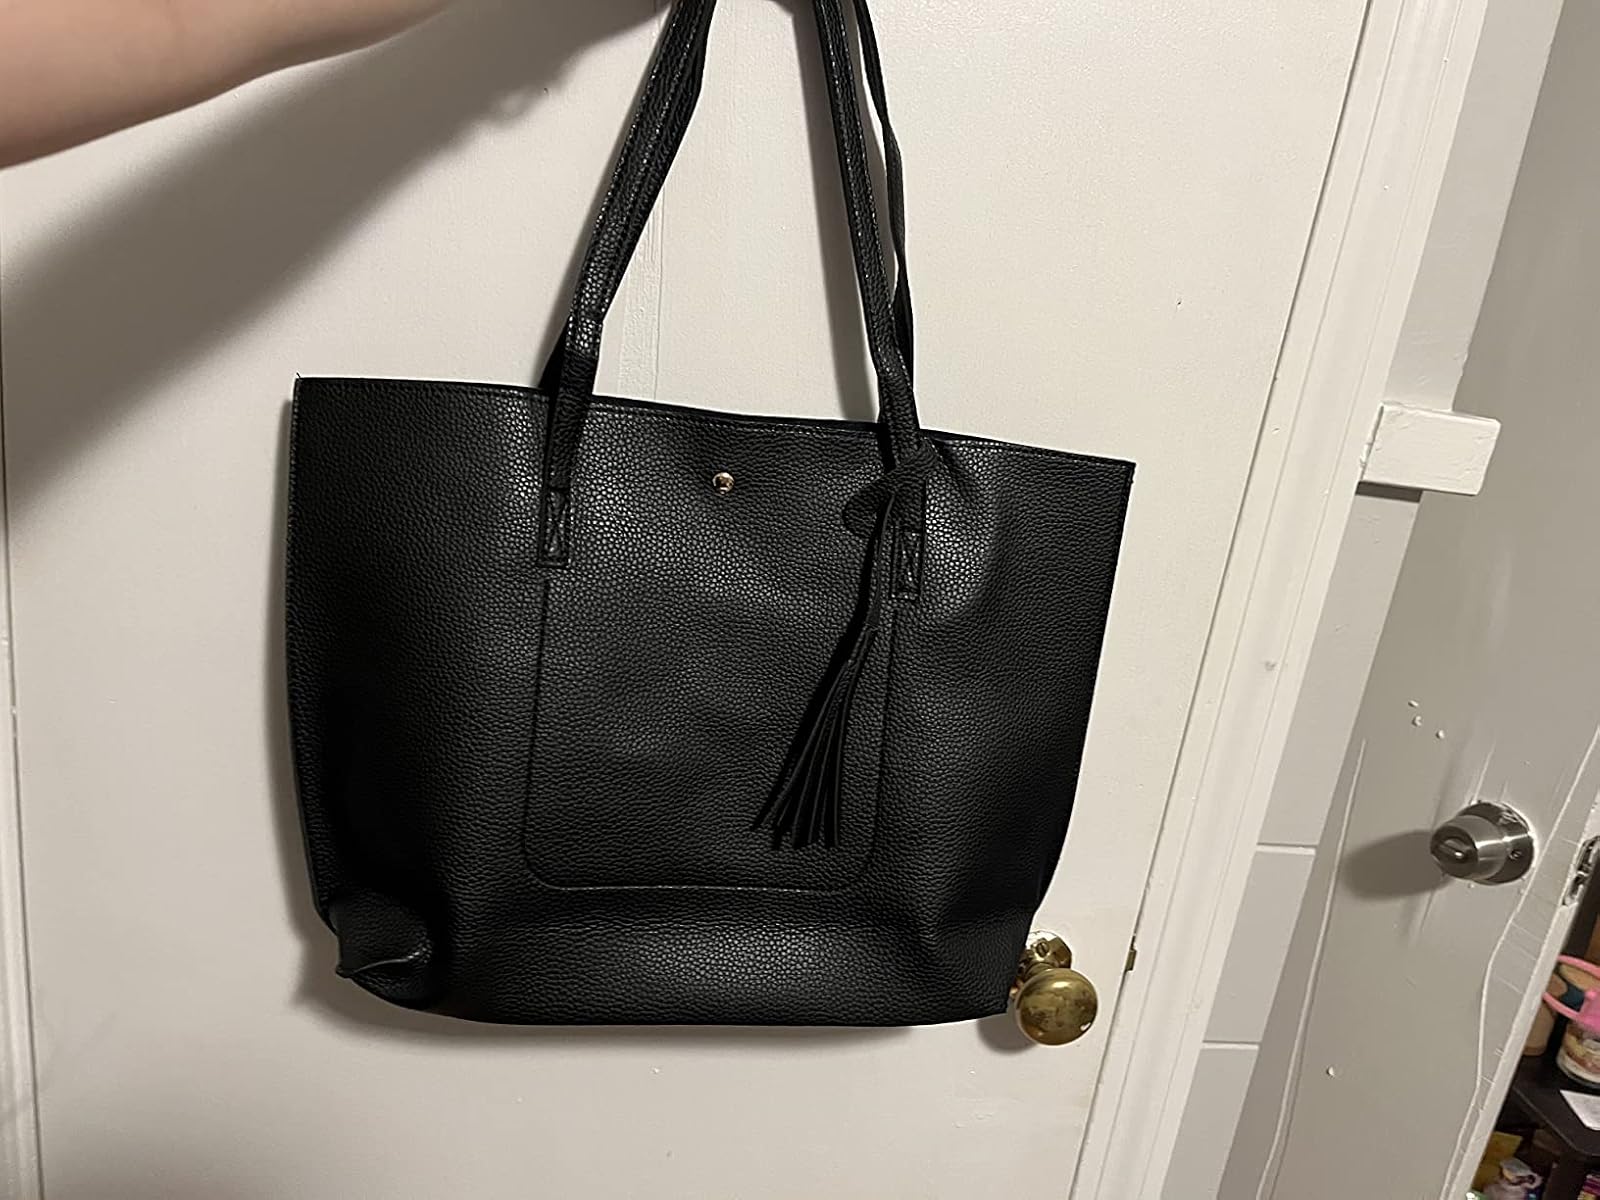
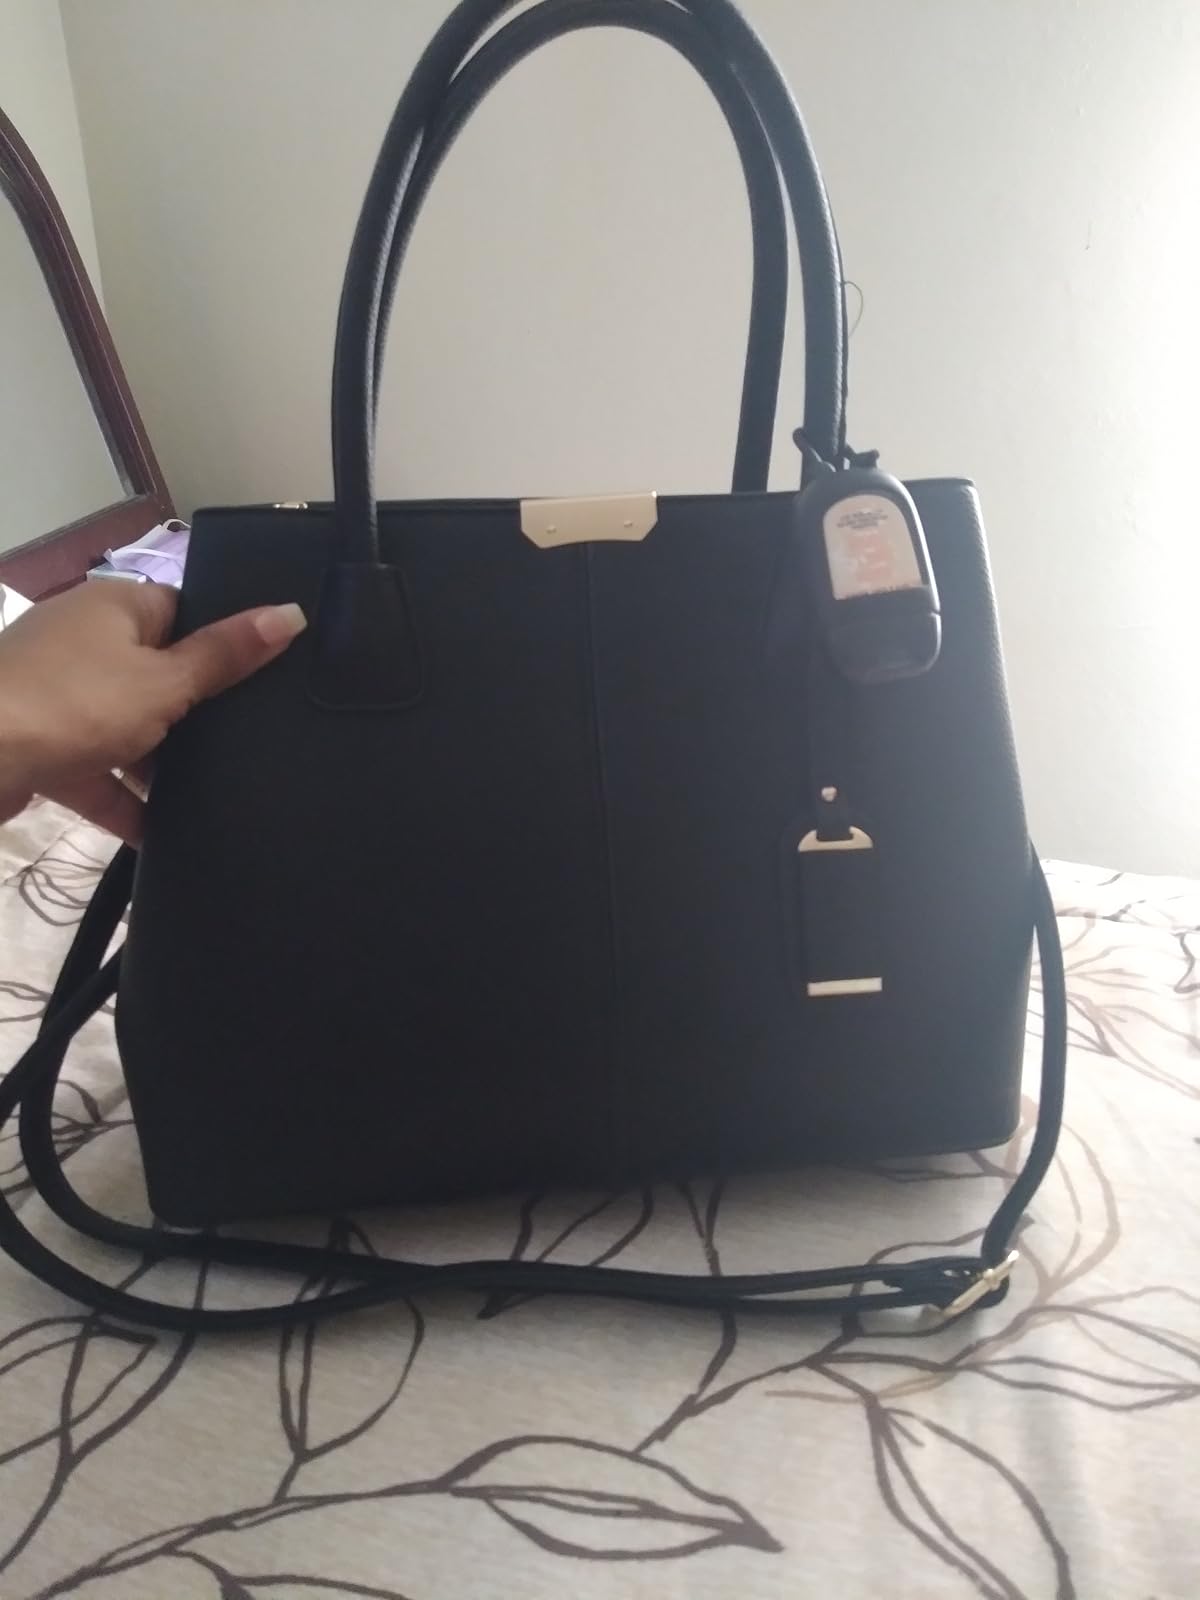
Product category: accessories_handbag
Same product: no